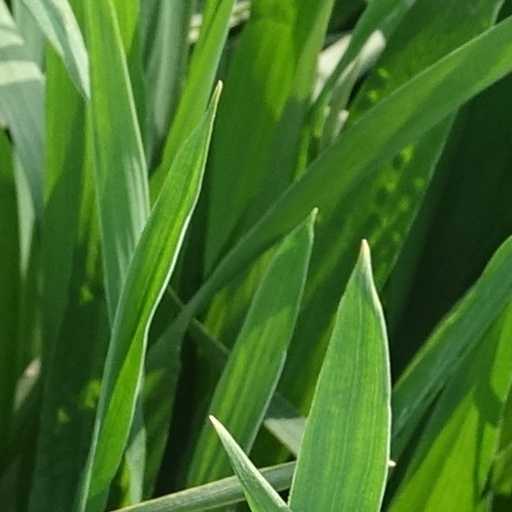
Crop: wheat